Charles Goodyear

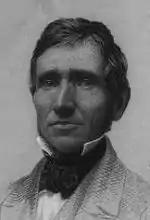
Engraving by W. G. Jackman, D. Appleton & Company, New York

On August 3, 1824, he married Clarissa Beecher, whom he met at his Congregational Church. Two years later the family moved to Philadelphia, and there Charles Goodyear opened a hardware store. This is where he did most of his work. His specialties were the valuable agricultural implements that his firm had been manufacturing, and after the first distrust of domestically made goods had worn away—for all agricultural implements were imported from England at that time—he found himself heading a successful business.